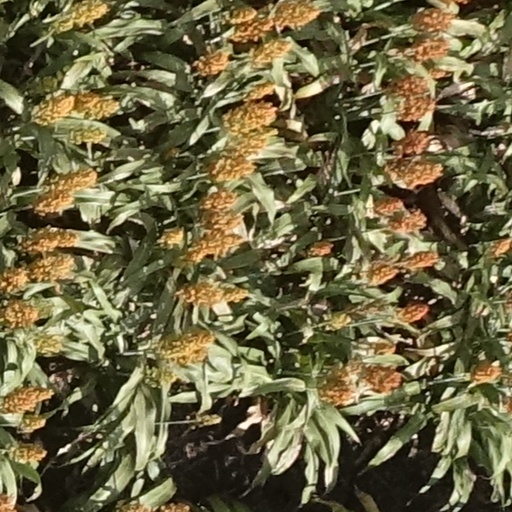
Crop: sorghum